Ngāruawāhia

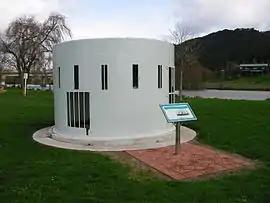
A gun turret of the paddle-steamer gunboat "Pioneer", now mounted near the Waikato River

When Rangiriri pā was taken by General Cameron after a white flag of truce was flown, Cameron informed Māori that Governor Grey would only come to talk peace if his forces were allowed to enter Ngāruawāhia unopposed. Cameron entered a deserted Ngāruawāhia on 8 December 1863, but Grey never came to talk peace. Despite Māori protest, sales of confiscated land went ahead in 1864, shortly after the invasion. During the 19th century, Ngāruawāhia was named Queenstown and then Newcastle. However, the town returned to the original name in 1878.